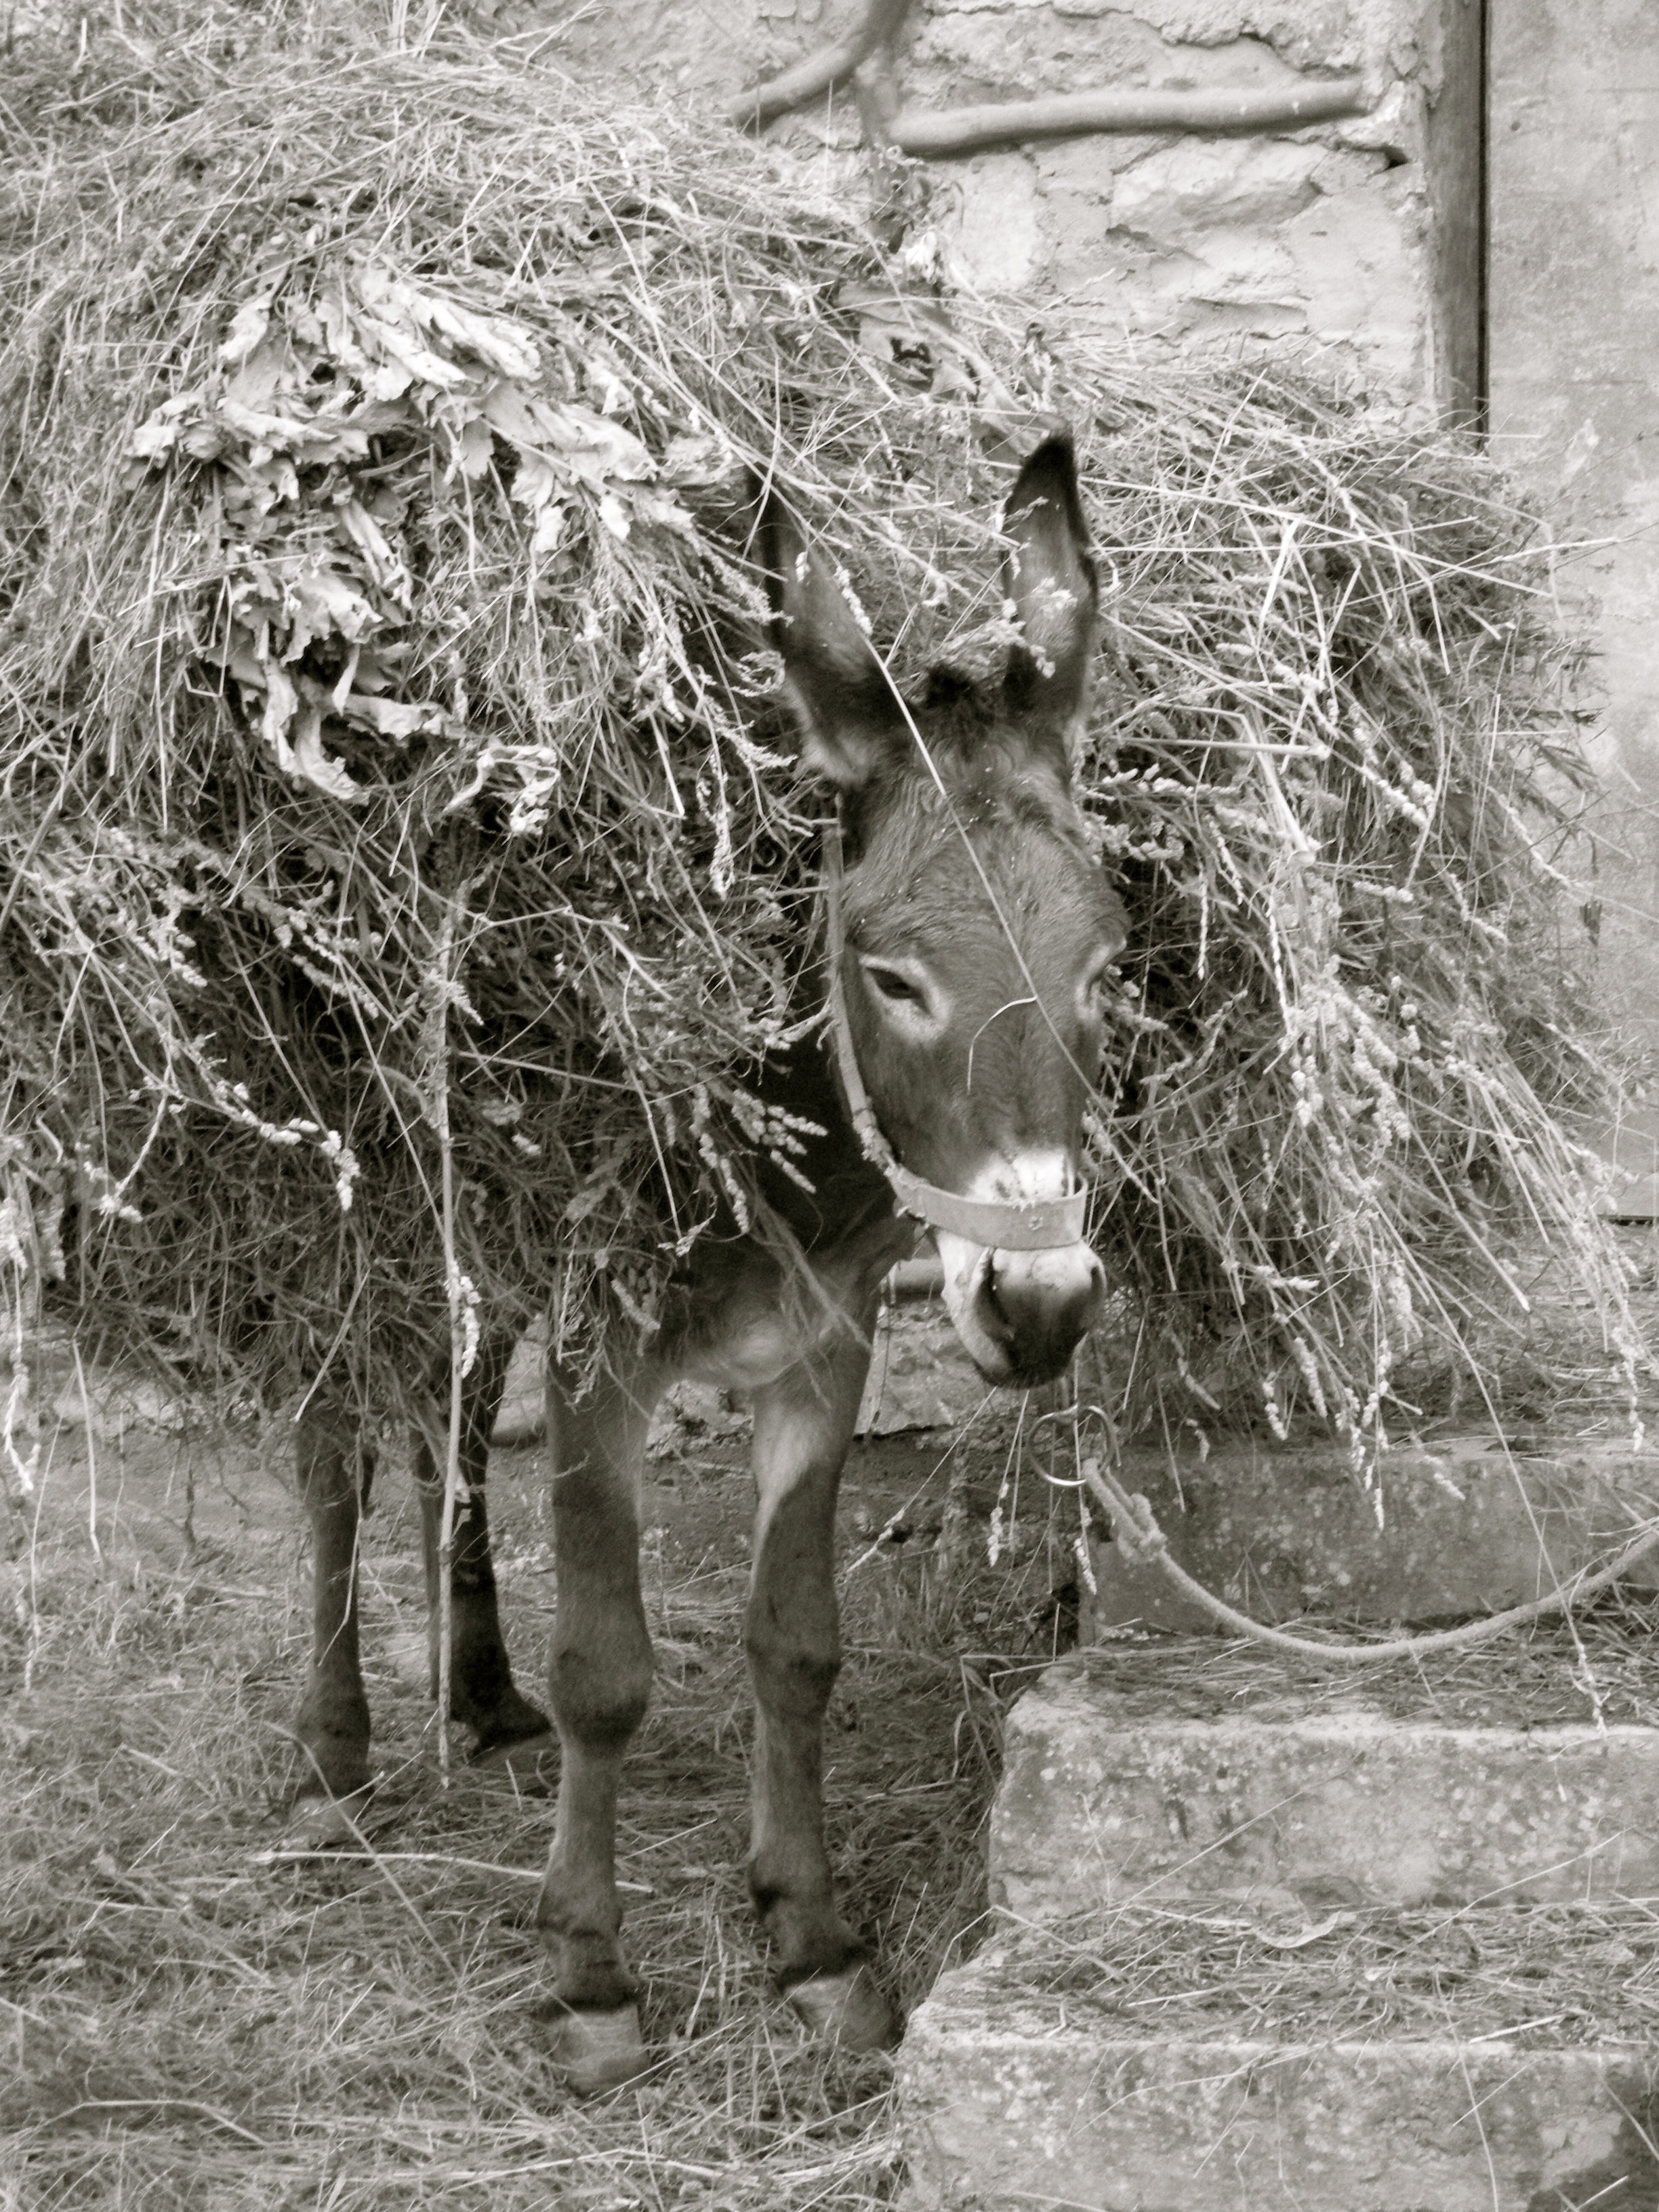
winter, black and white, wildlife, horse, mammal, monochrome, fauna, donkey, pack animal, monochrome photography, horse like mammal